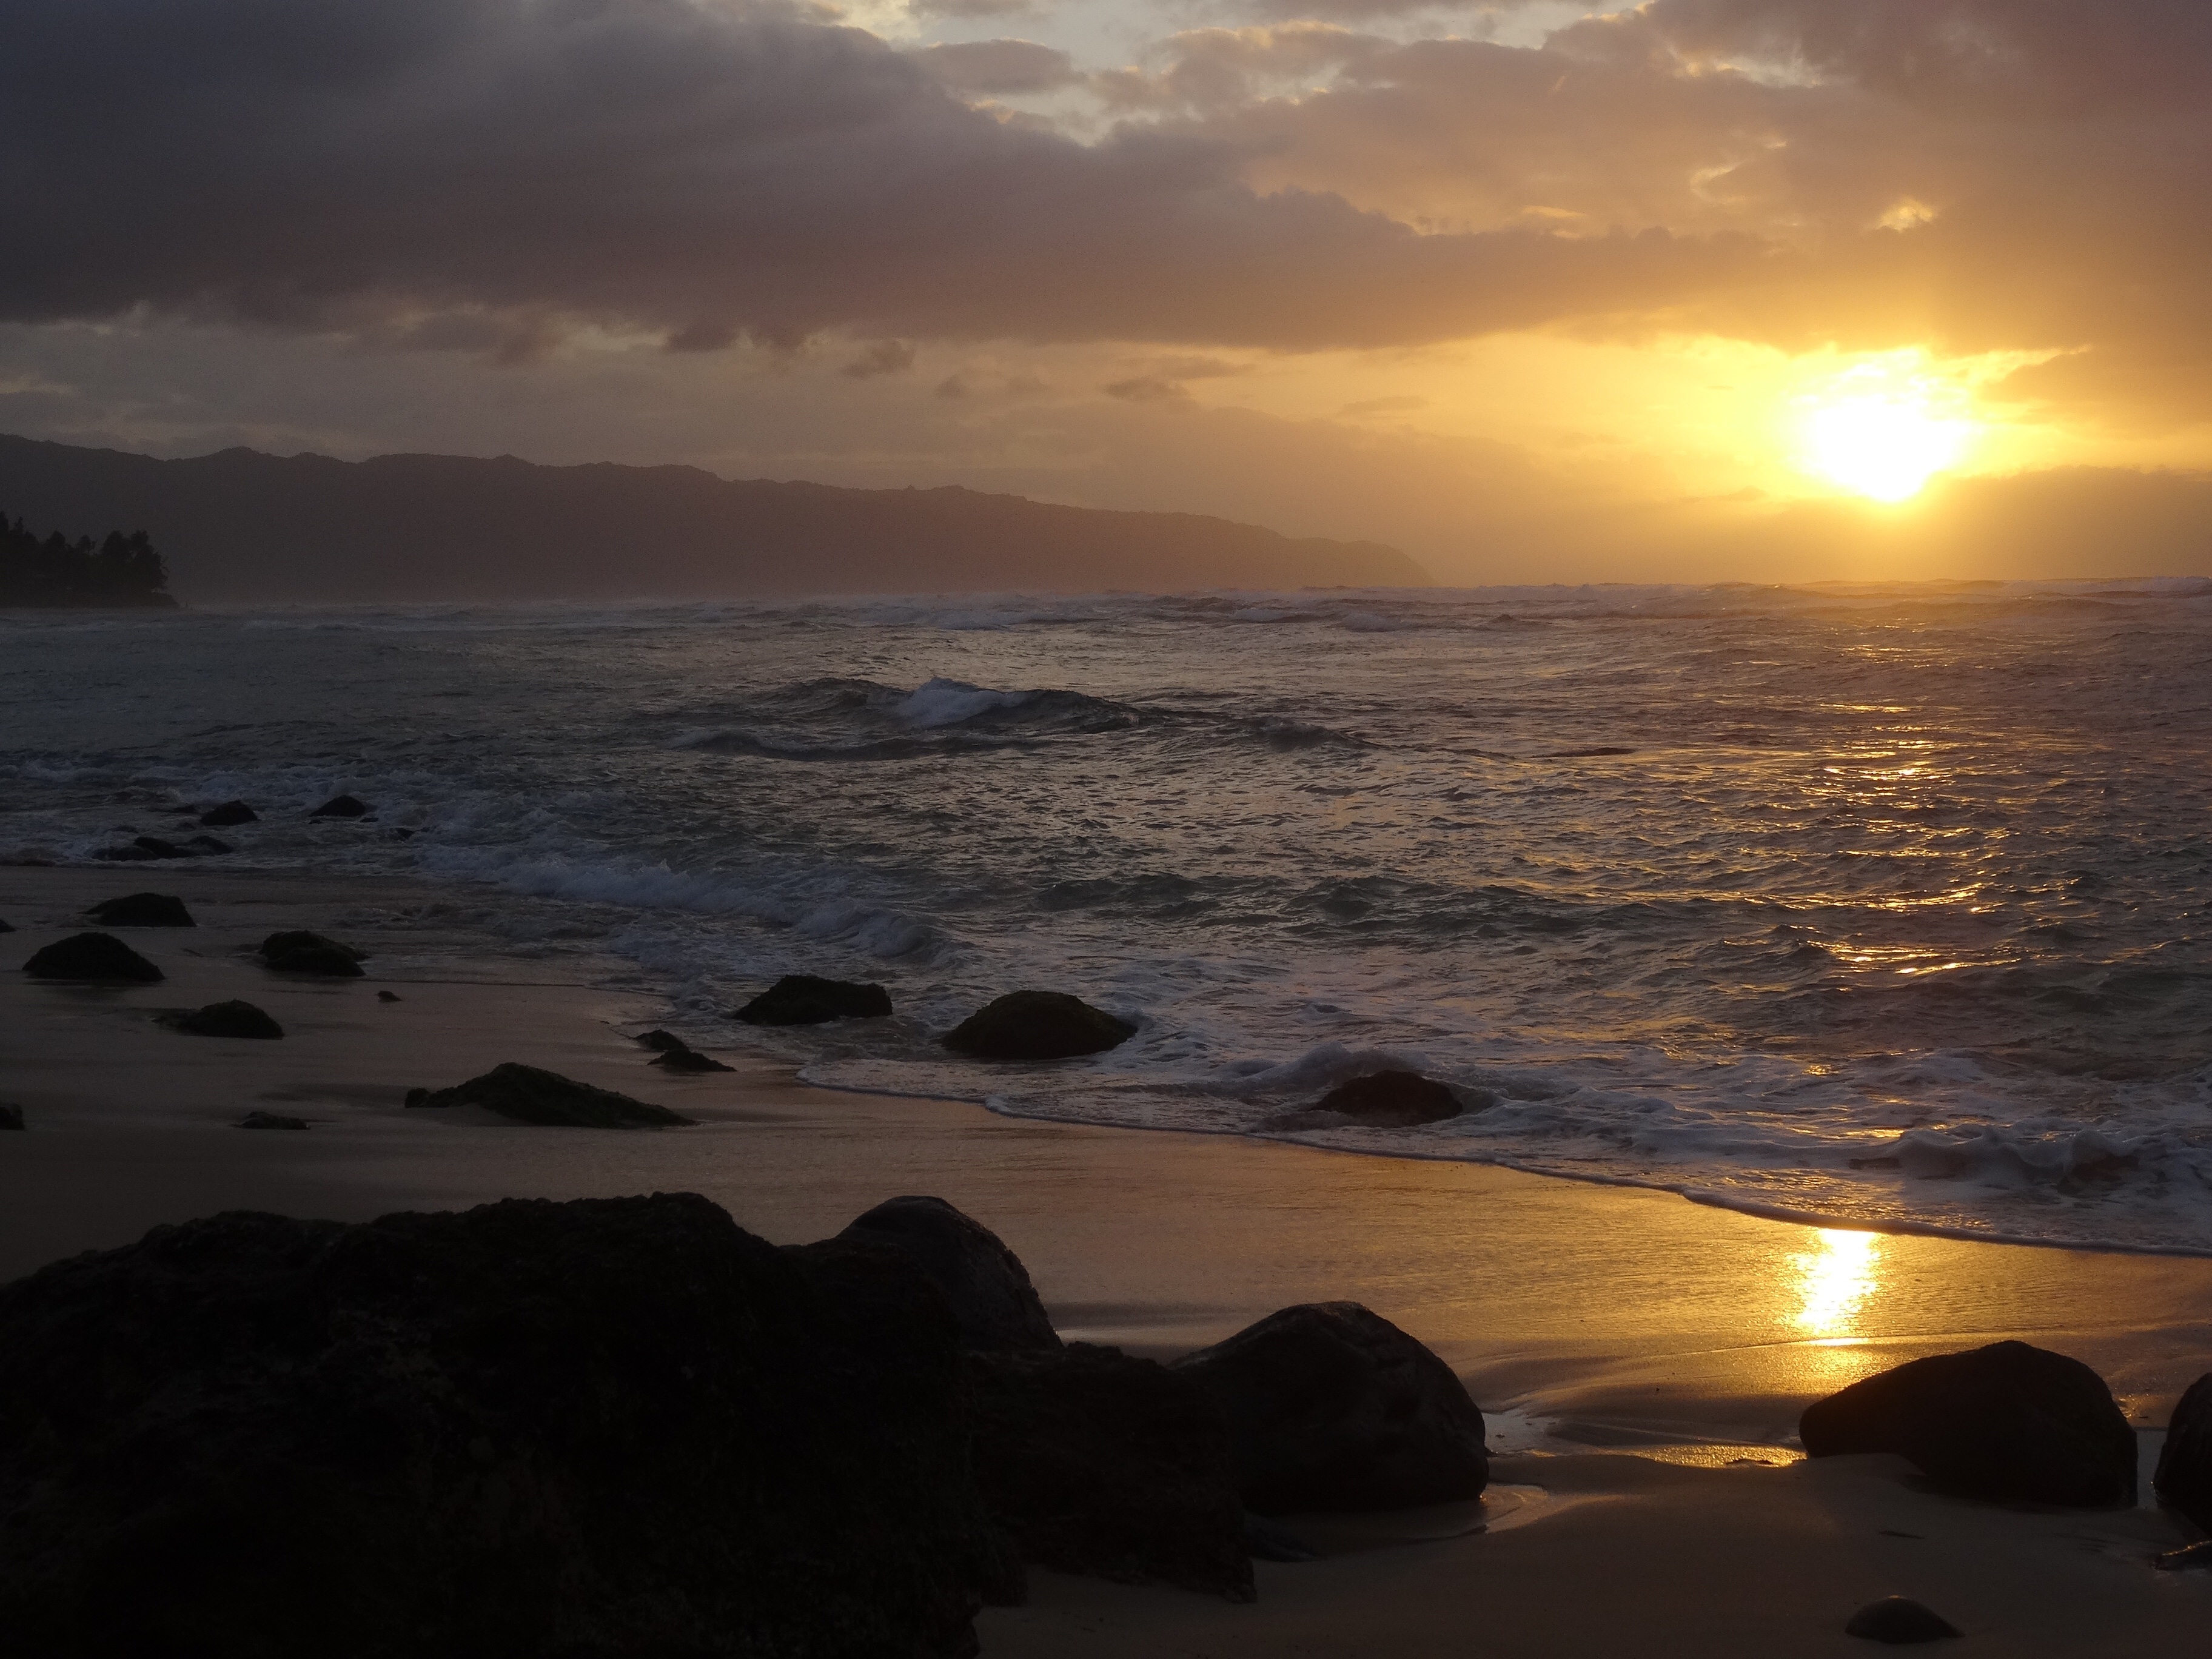
beach, sea, coast, sand, ocean, horizon, cloud, sky, sun, sunrise, sunset, sunlight, morning, shore, wave, dawn, dusk, evening, bay, hawaii, body of water, clouds, oahu, cape, afterglow, evening sky, wind wave